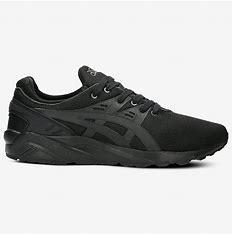
Brand: Asics
Model: Gel Kayano EVO